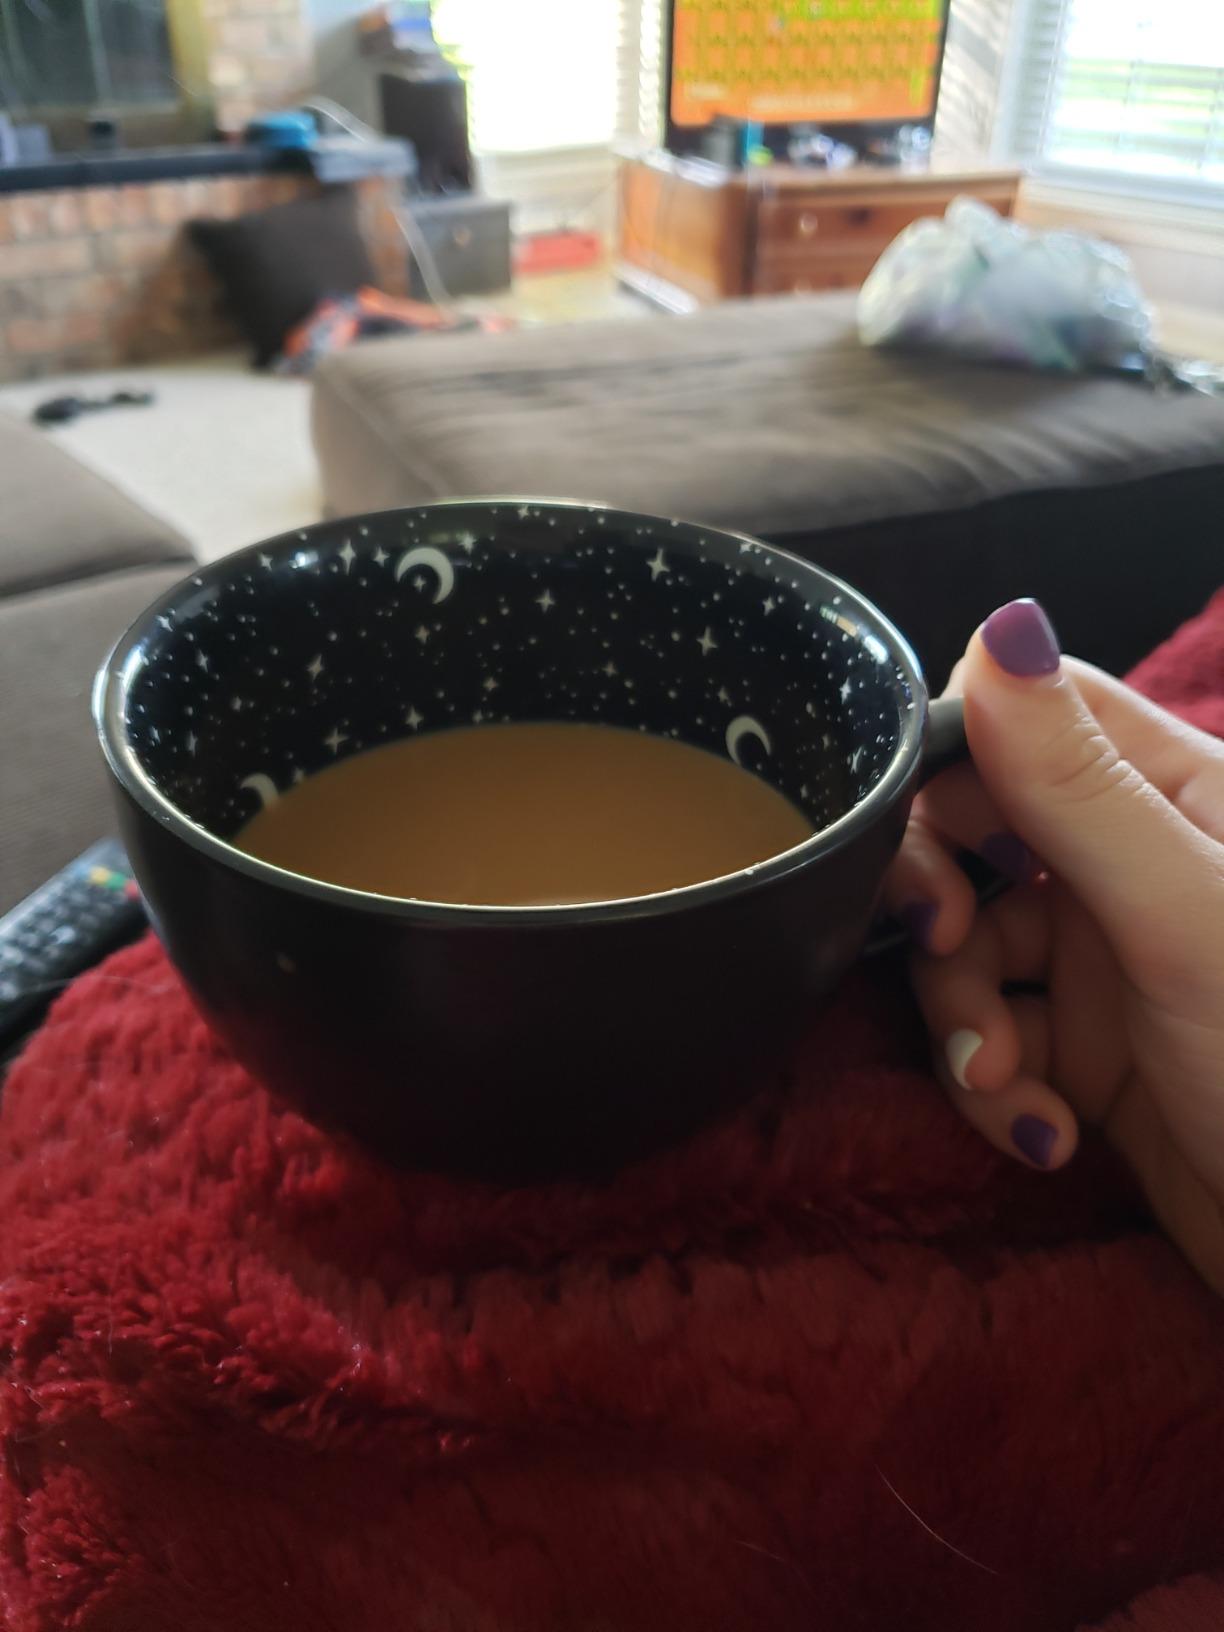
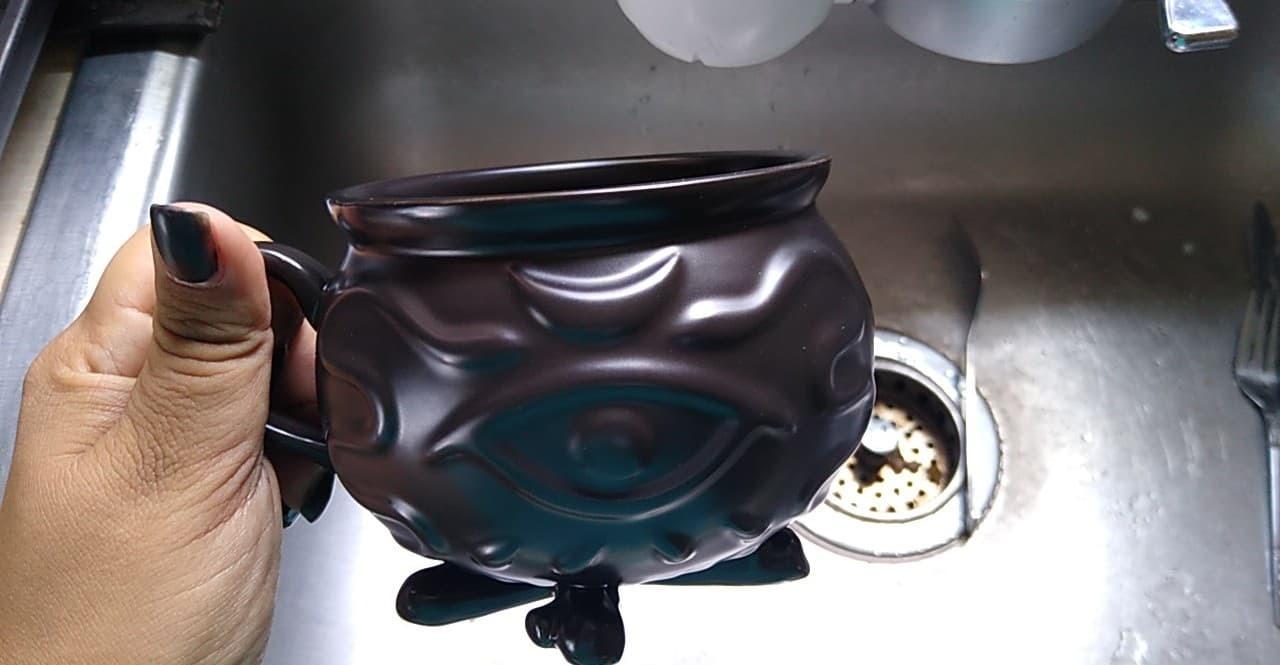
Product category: items_mug
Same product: no